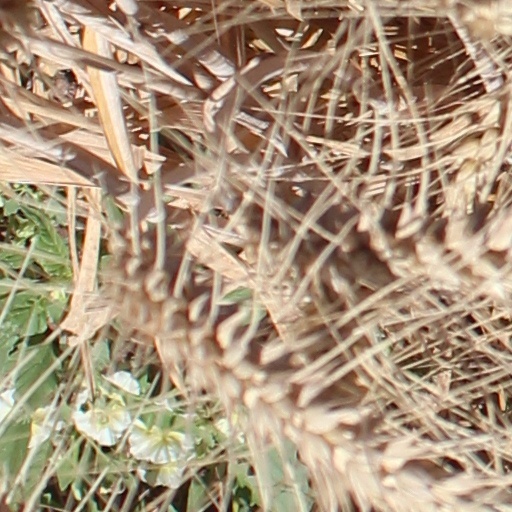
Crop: wheat